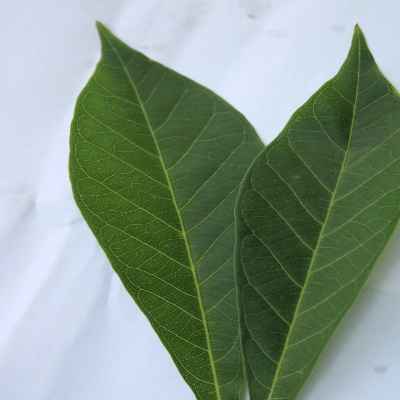
Crop: Cassava
Condition: healthy